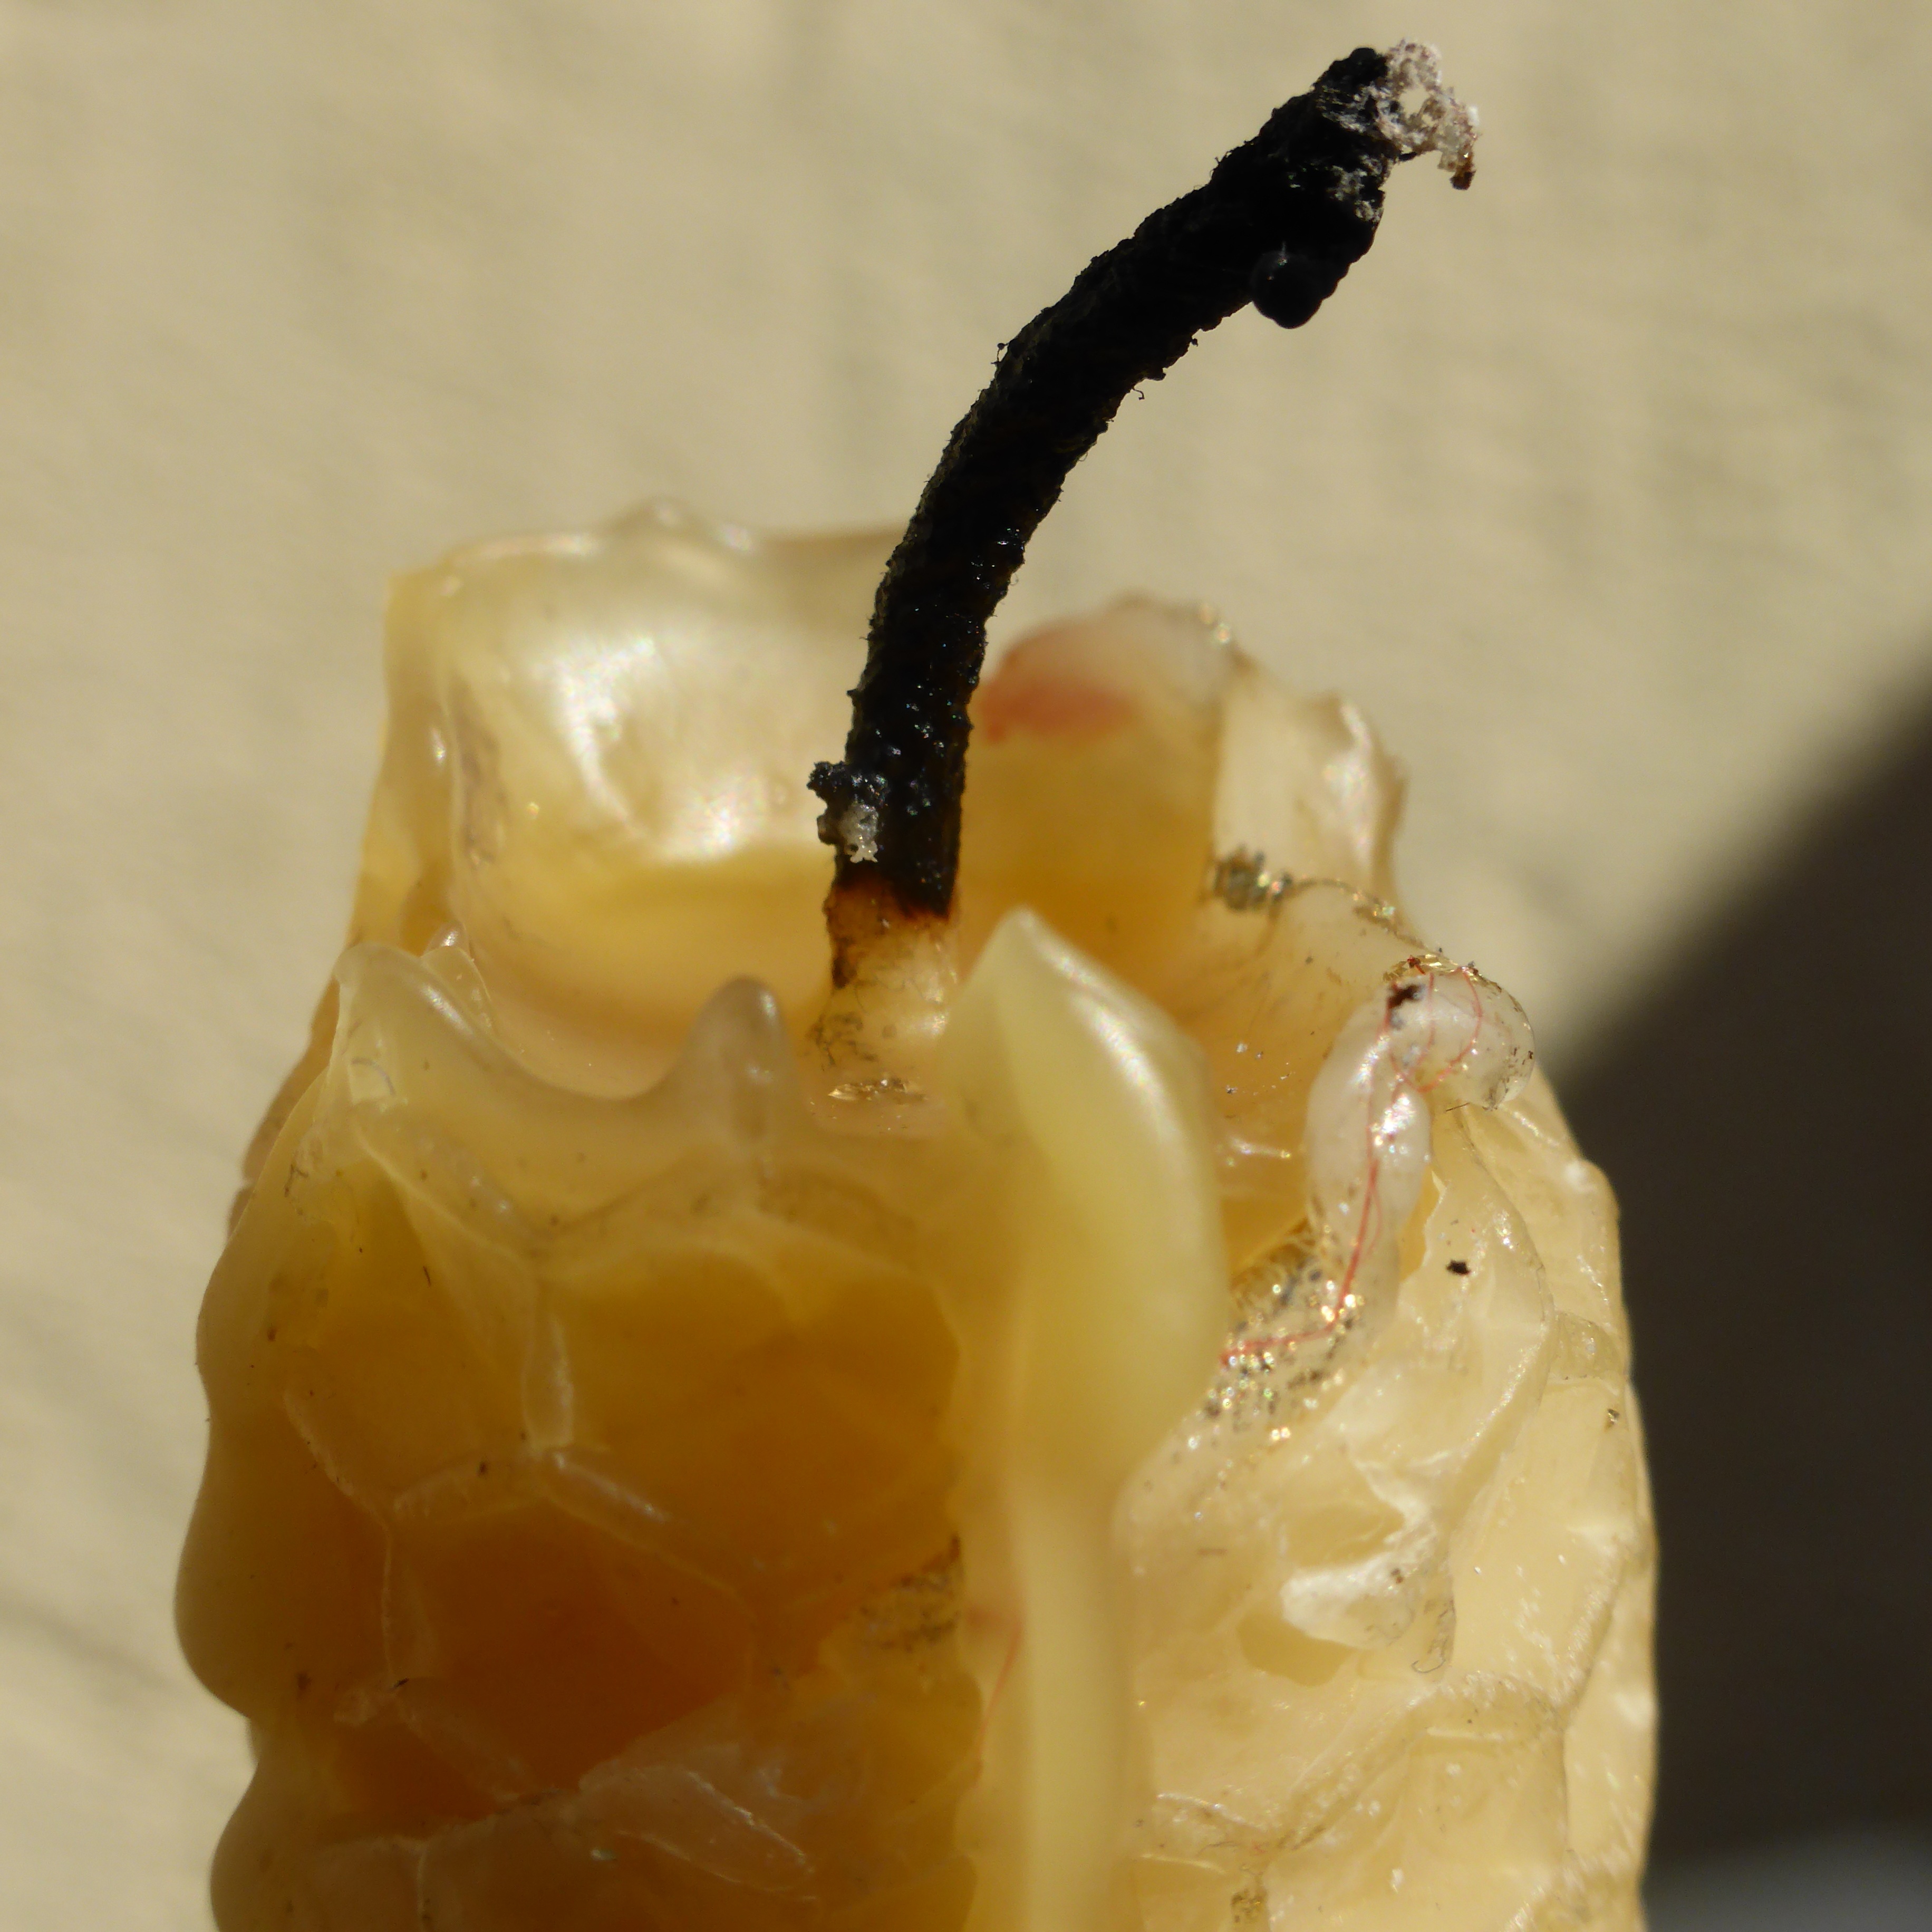
light, food, produce, drink, yellow, candle, christmas, jewellery, wick, mood, wax candle, combs, wax, macro photography, flavor, beeswax candle